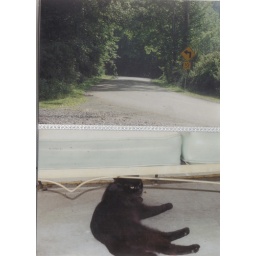
at my moms house this summer. cat on the porch and the road that goes by the driveway.